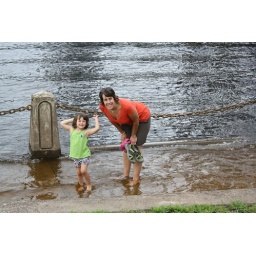
Taylor and Mom walking through the high water by the river to see the spot where Dad proposed.